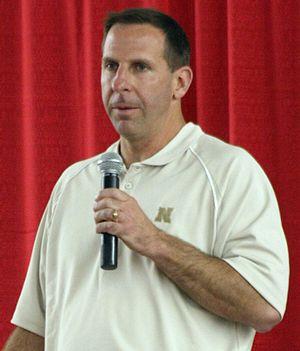
Mark Anthony Pelini, dit Bo Pelini, né le 13 décembre 1967, est l'actuel coordinateur défensif en entraîneur des linebackers de l'équipe de football américain des Tigers de LSU représentants l'Université d'État de Louisiane au sein de la NCAA Division I FBS.